Suzanne Mertzizen

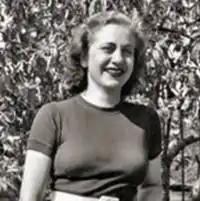
before the war

Suzanne Camille Mertzizen or Mertzisen (15 May 1919 – 18 January 1945) was a French heroine of World War II who served in the Special Operations Executive and was executed by the Nazi government.